Türkmenabat International Airport

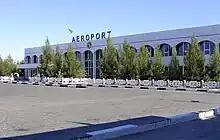
Former airport building

The original airport was opened in 1926 and was repeatedly reconstructed. Radical reconstruction took place during the years of independence of Turkmenistan. The former airport was equipped with a modern air navigation system along with a platform for automated fueling. The runway was also extended.